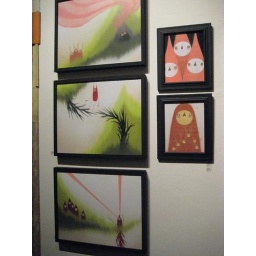
My boy parskids wall for a show in portland.